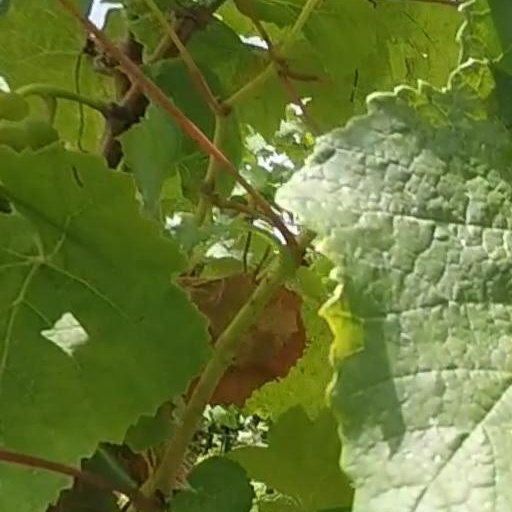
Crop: grape